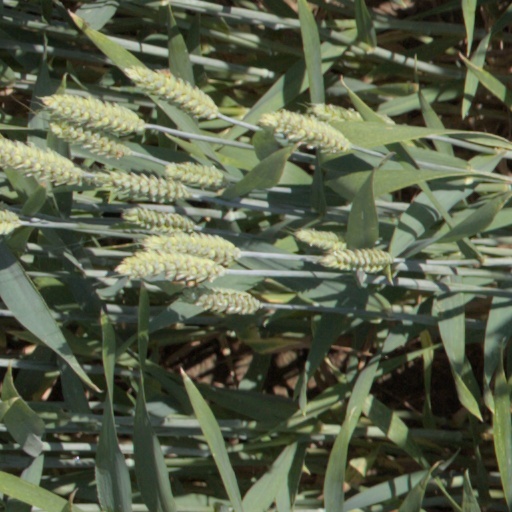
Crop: wheat